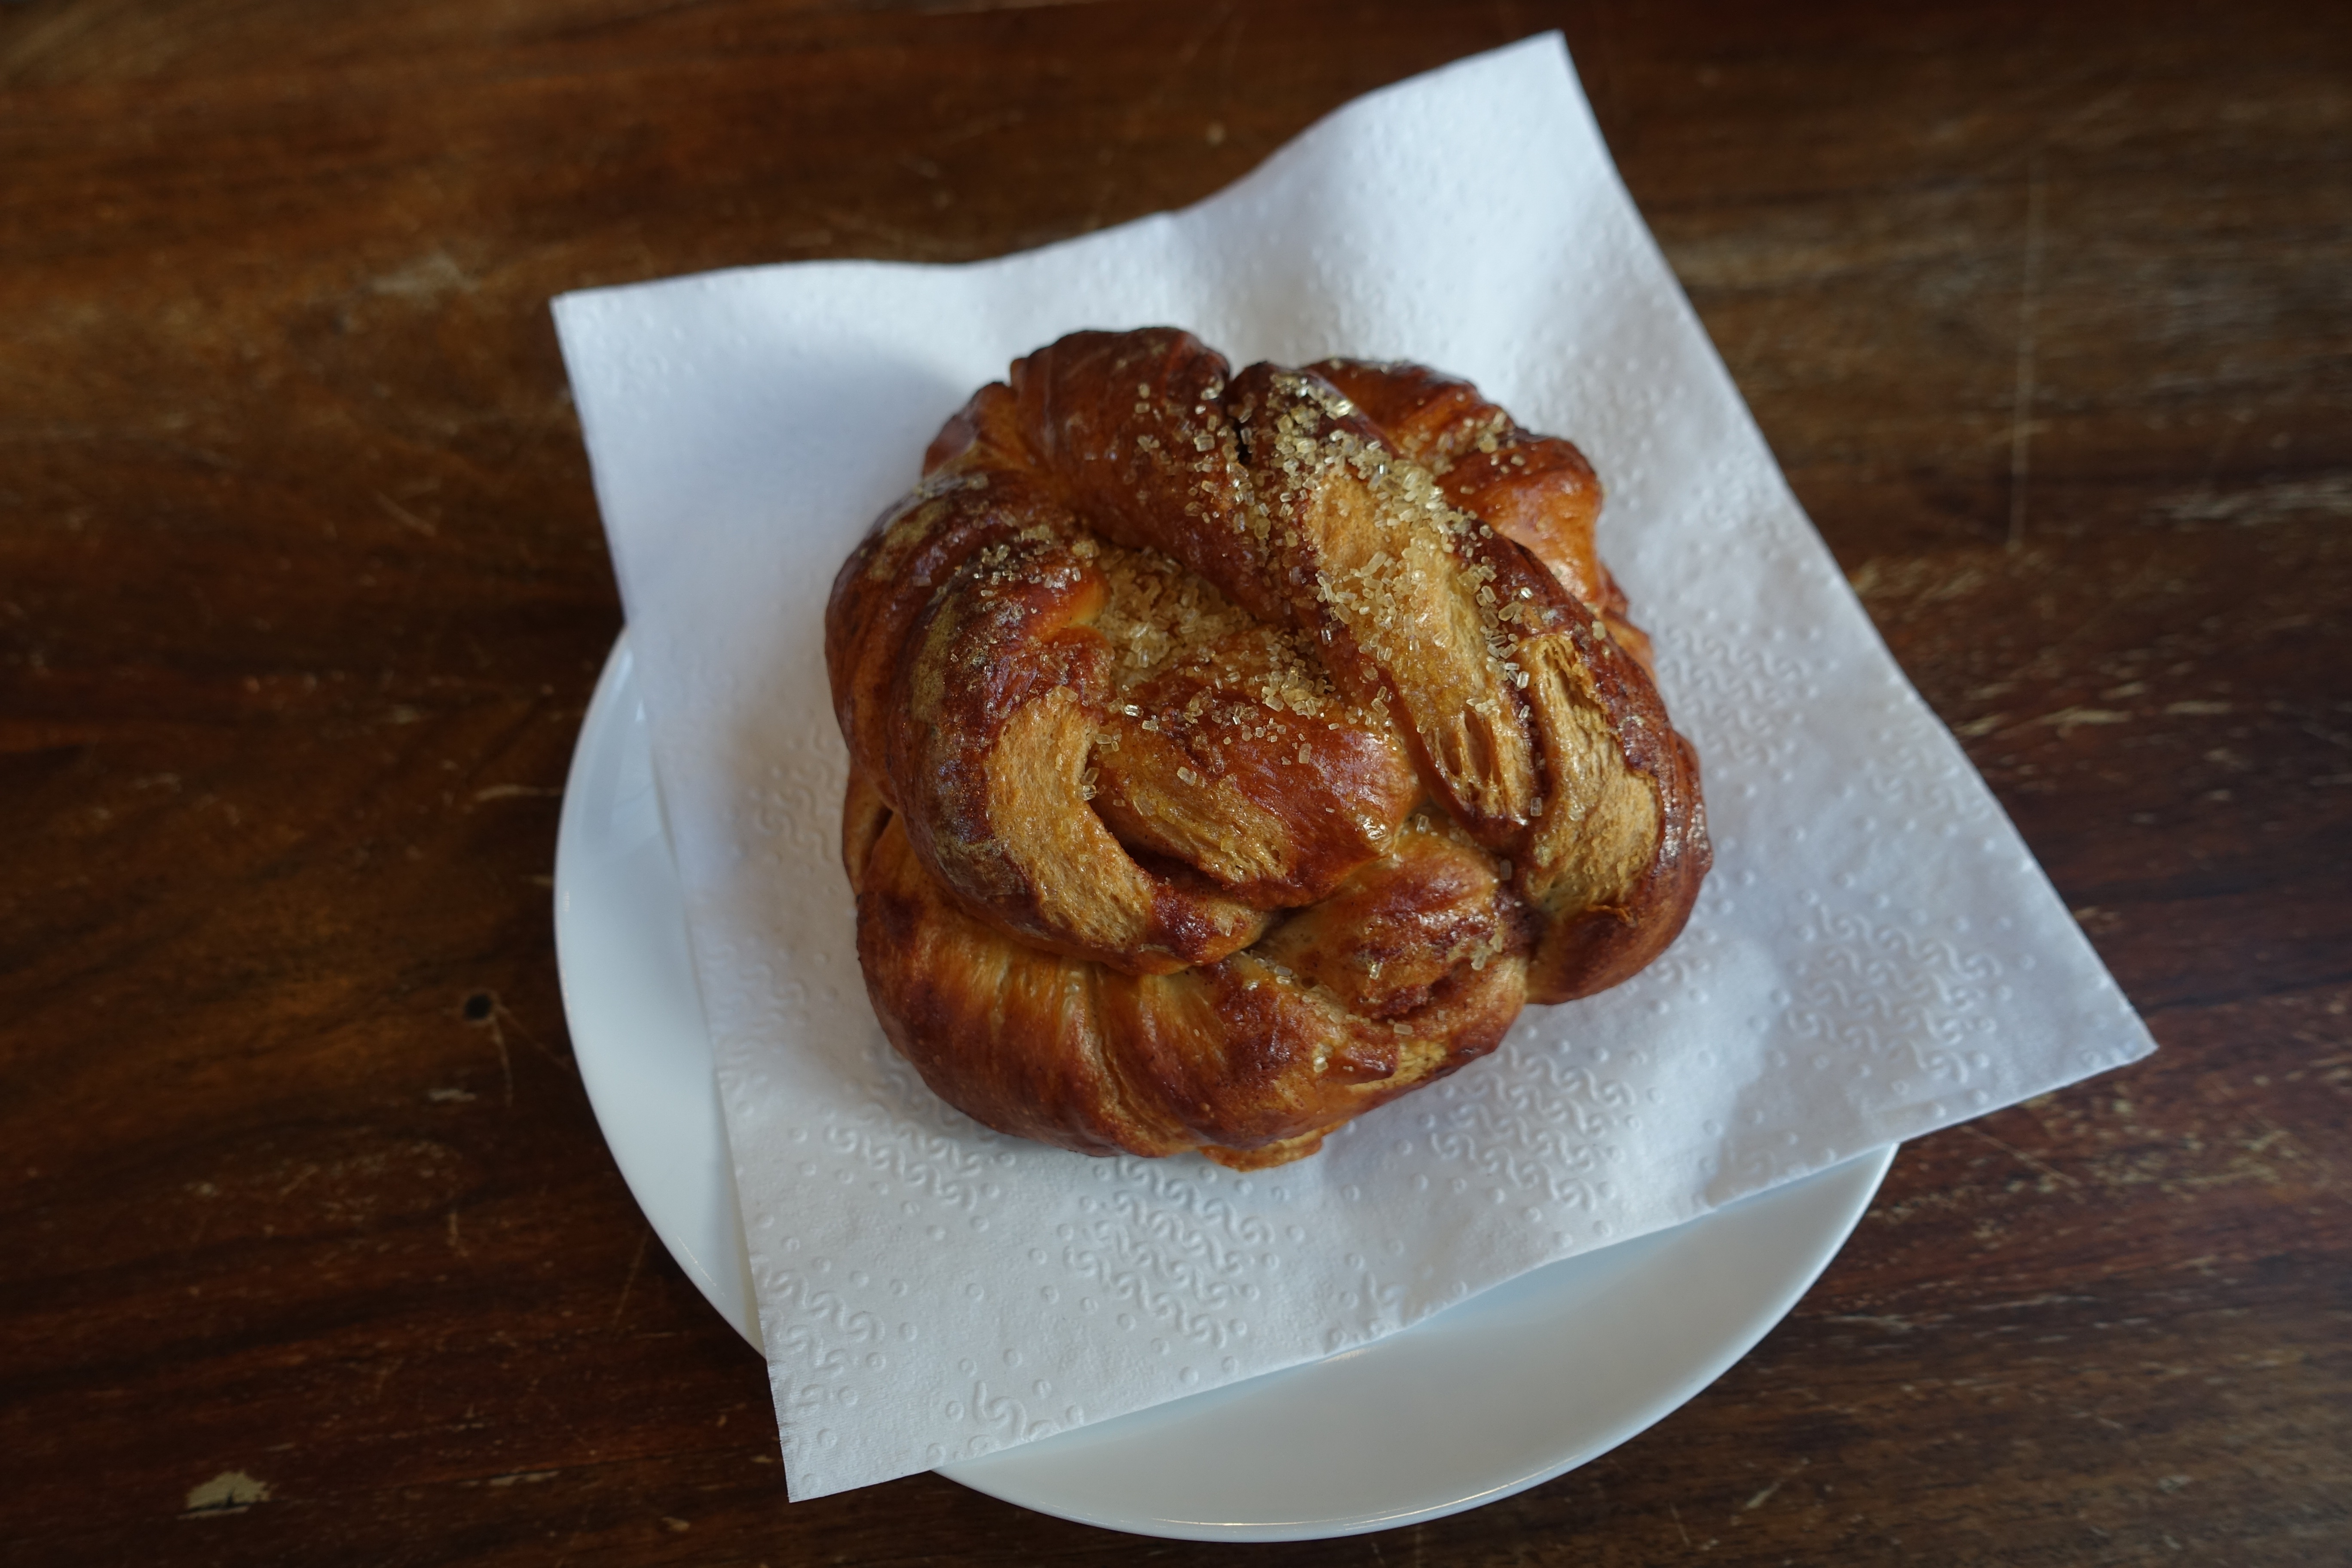
dish, meal, food, produce, breakfast, baking, dessert, delicious, baked, cinnamon, tasty, pause, brunch, baked goods, flavor, buns, cinnamon buns, snack food, fried food